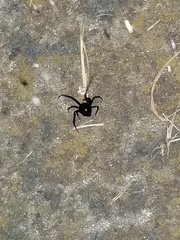
Species: Lactrodectus_hesperus